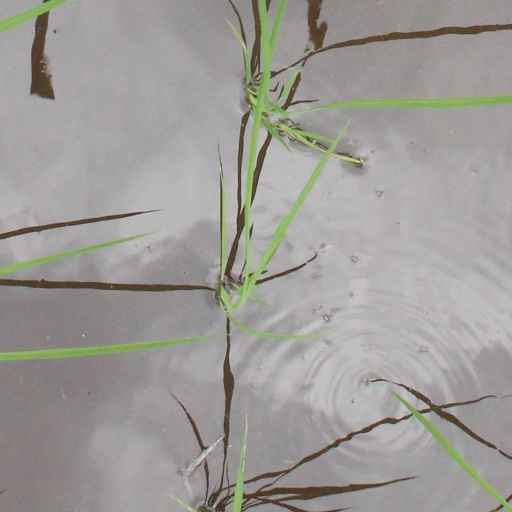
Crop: rice